J. Gregory Smith

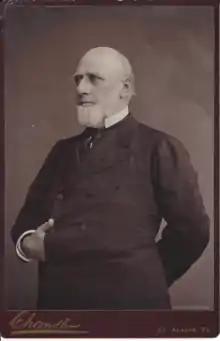
Undated cabinet photo by W. D. Chandler of St. Albans, Vermont

Smith was born in 1818 in St. Albans, Vermont, son of John Smith and Maria (Curtis) Smith. His father was a pioneer railroad builder in Vermont, and a leading lawyer and political figure. He served one term in the US Congress, beginning in 1839.